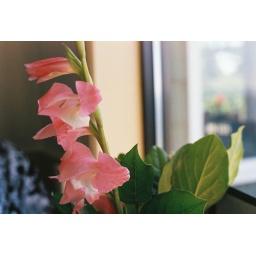
pink flowers by the window